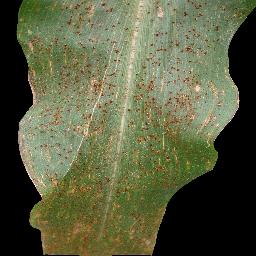
Label: Corn___Common_rust